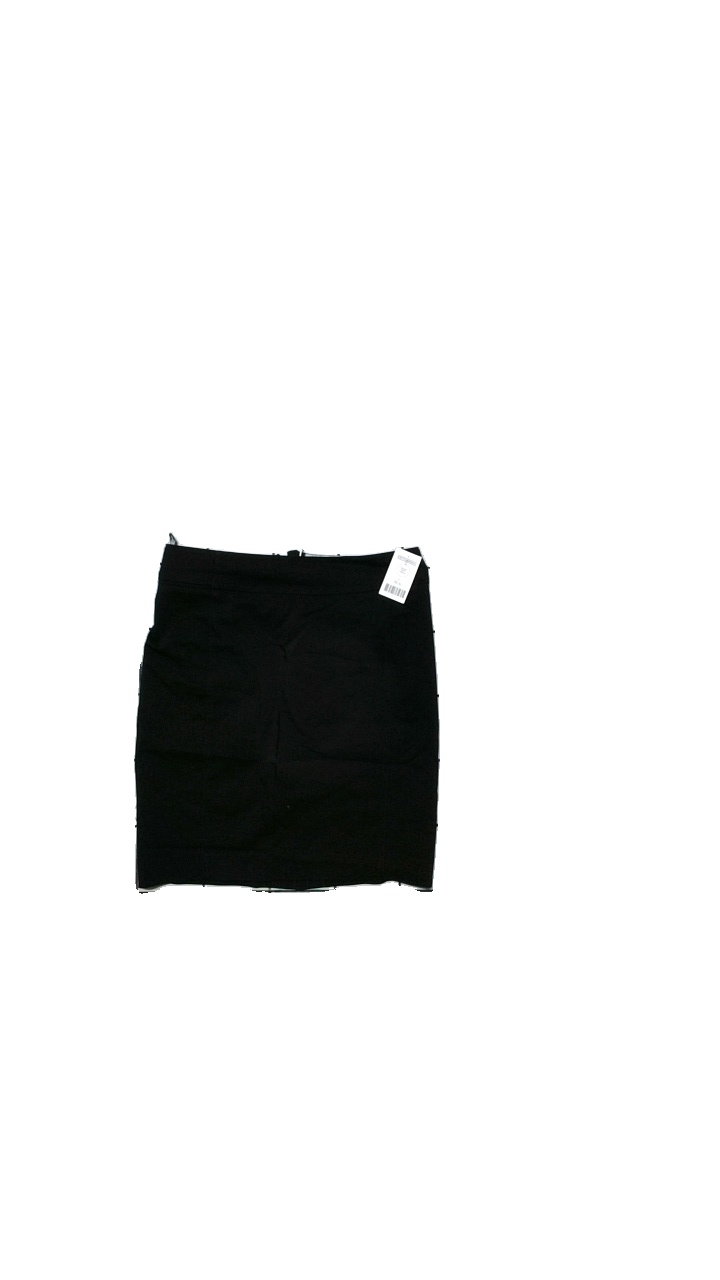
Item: Skirt (Ladies)
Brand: H&m
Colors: Black
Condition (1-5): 5
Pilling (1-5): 5
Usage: Reuse
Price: <50